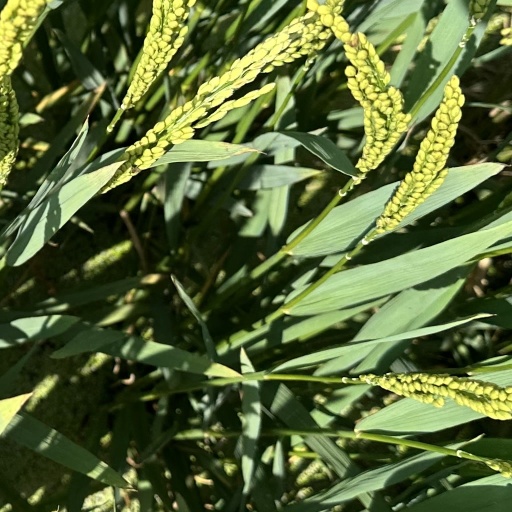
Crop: rice